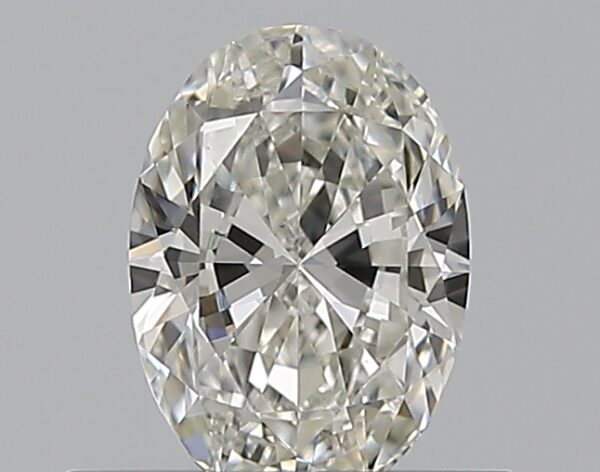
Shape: oval
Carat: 0.5
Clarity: VVS2
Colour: H
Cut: VG
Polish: EX
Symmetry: VG
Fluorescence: N
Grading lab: GIA
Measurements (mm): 6.15 x 4.41 x 2.62